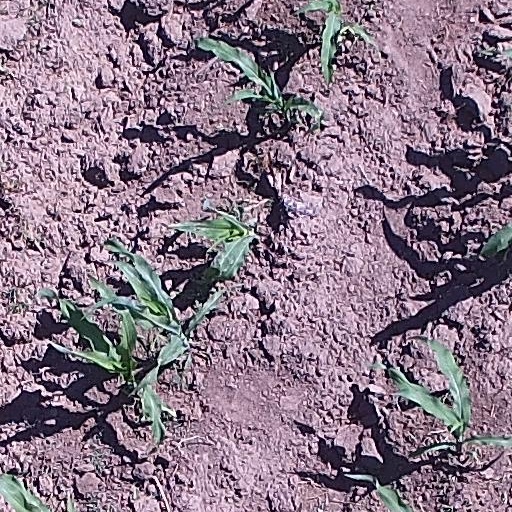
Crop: maize; corn